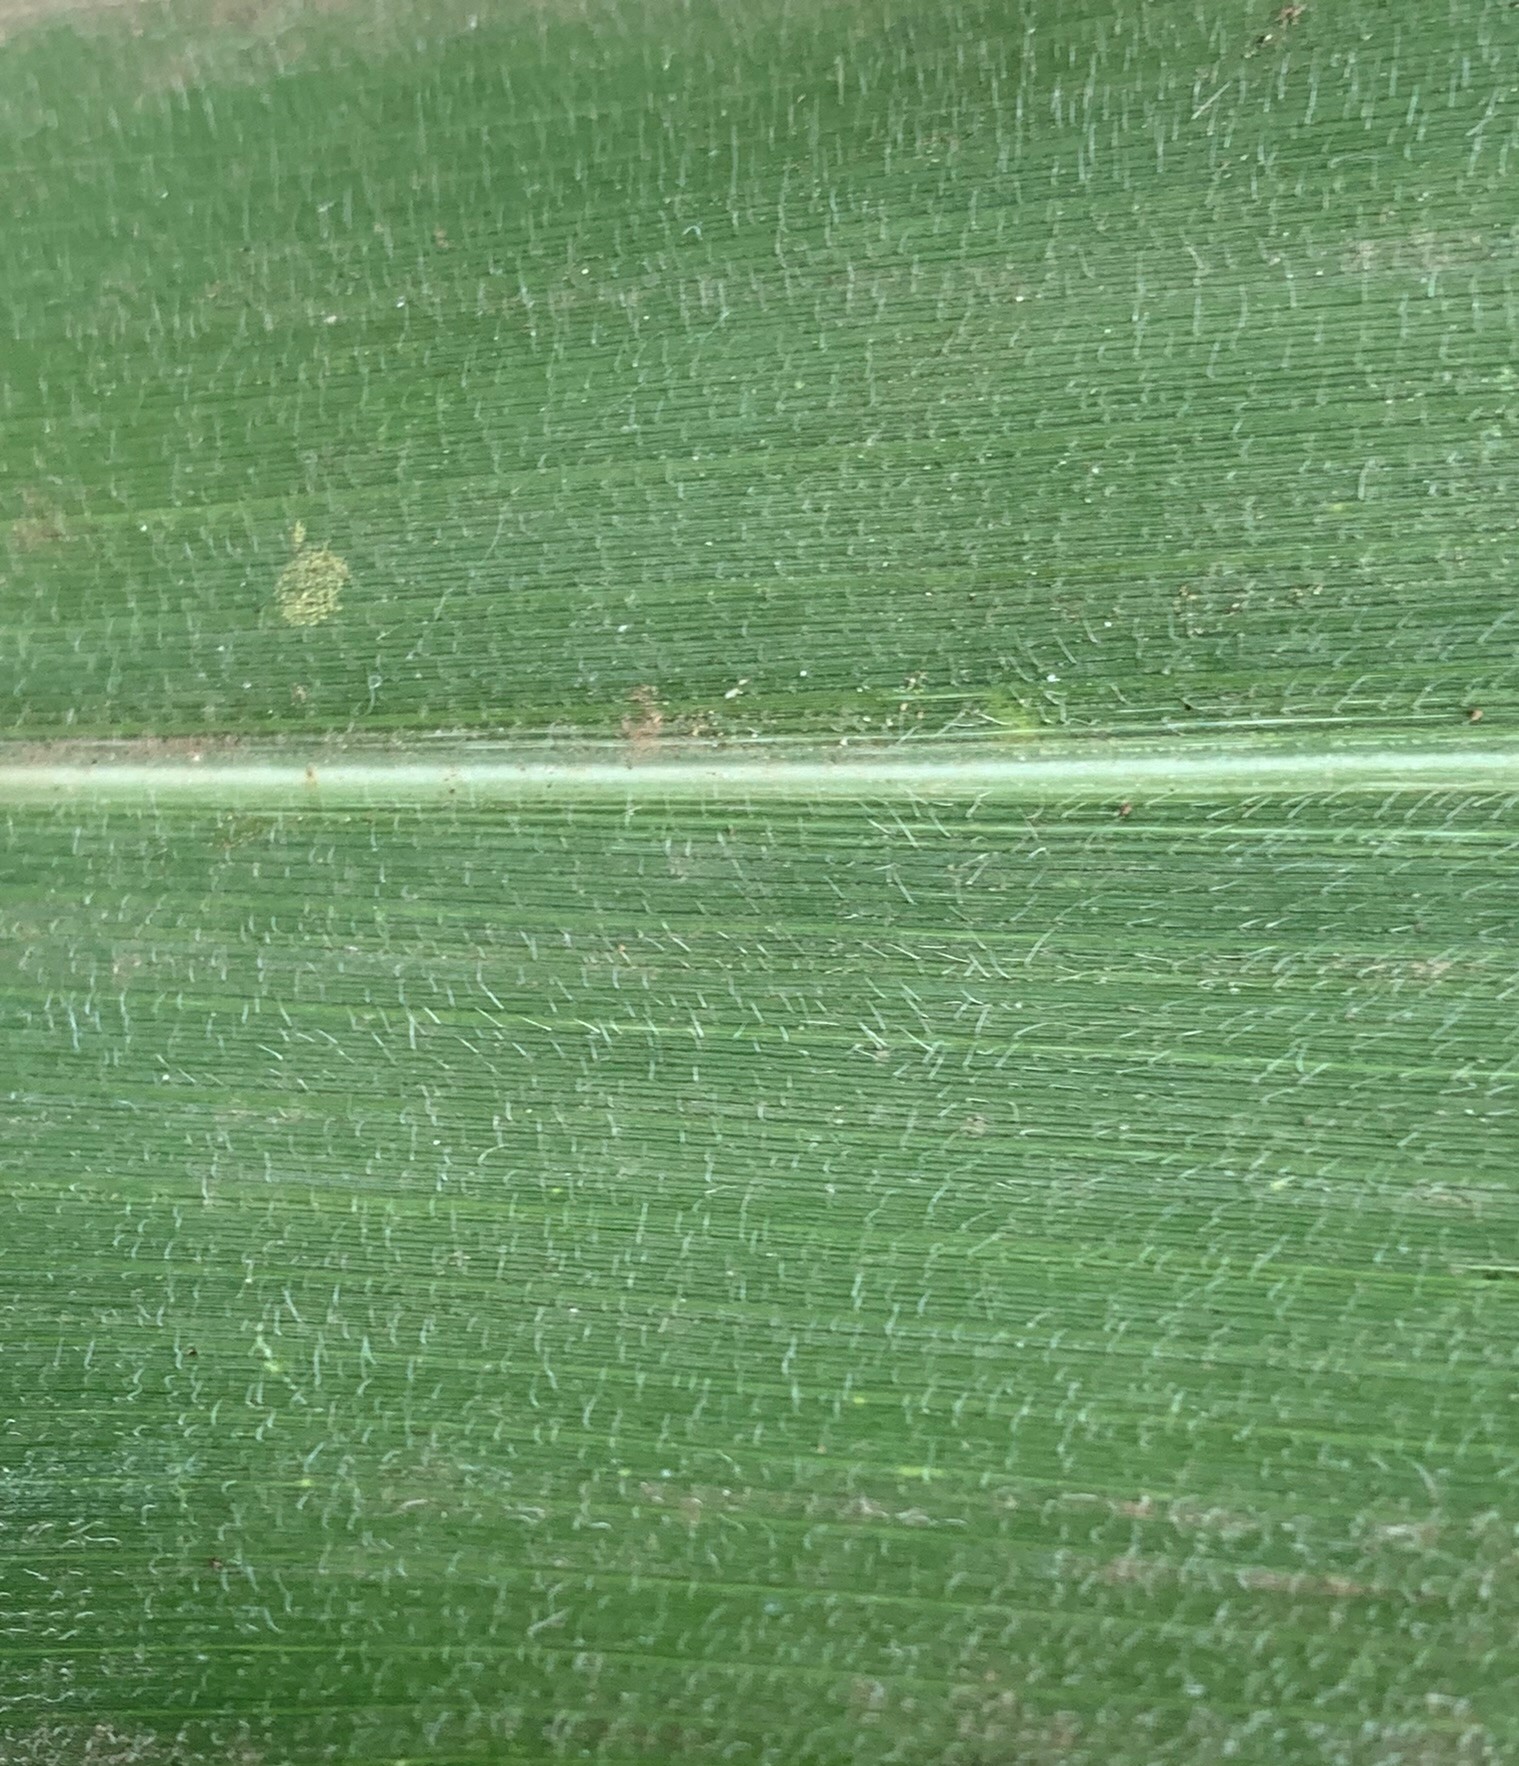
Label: Healthy